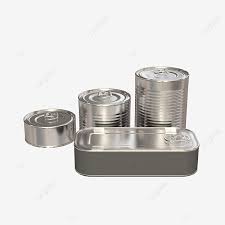
Waste category: metal